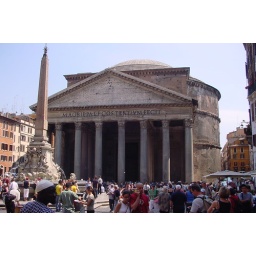
the guide book held true again: we found yet another amazing monument in a different part of the city.